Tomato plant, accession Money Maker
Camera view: tilt-top (135 deg); turntable rotation: 330 degrees
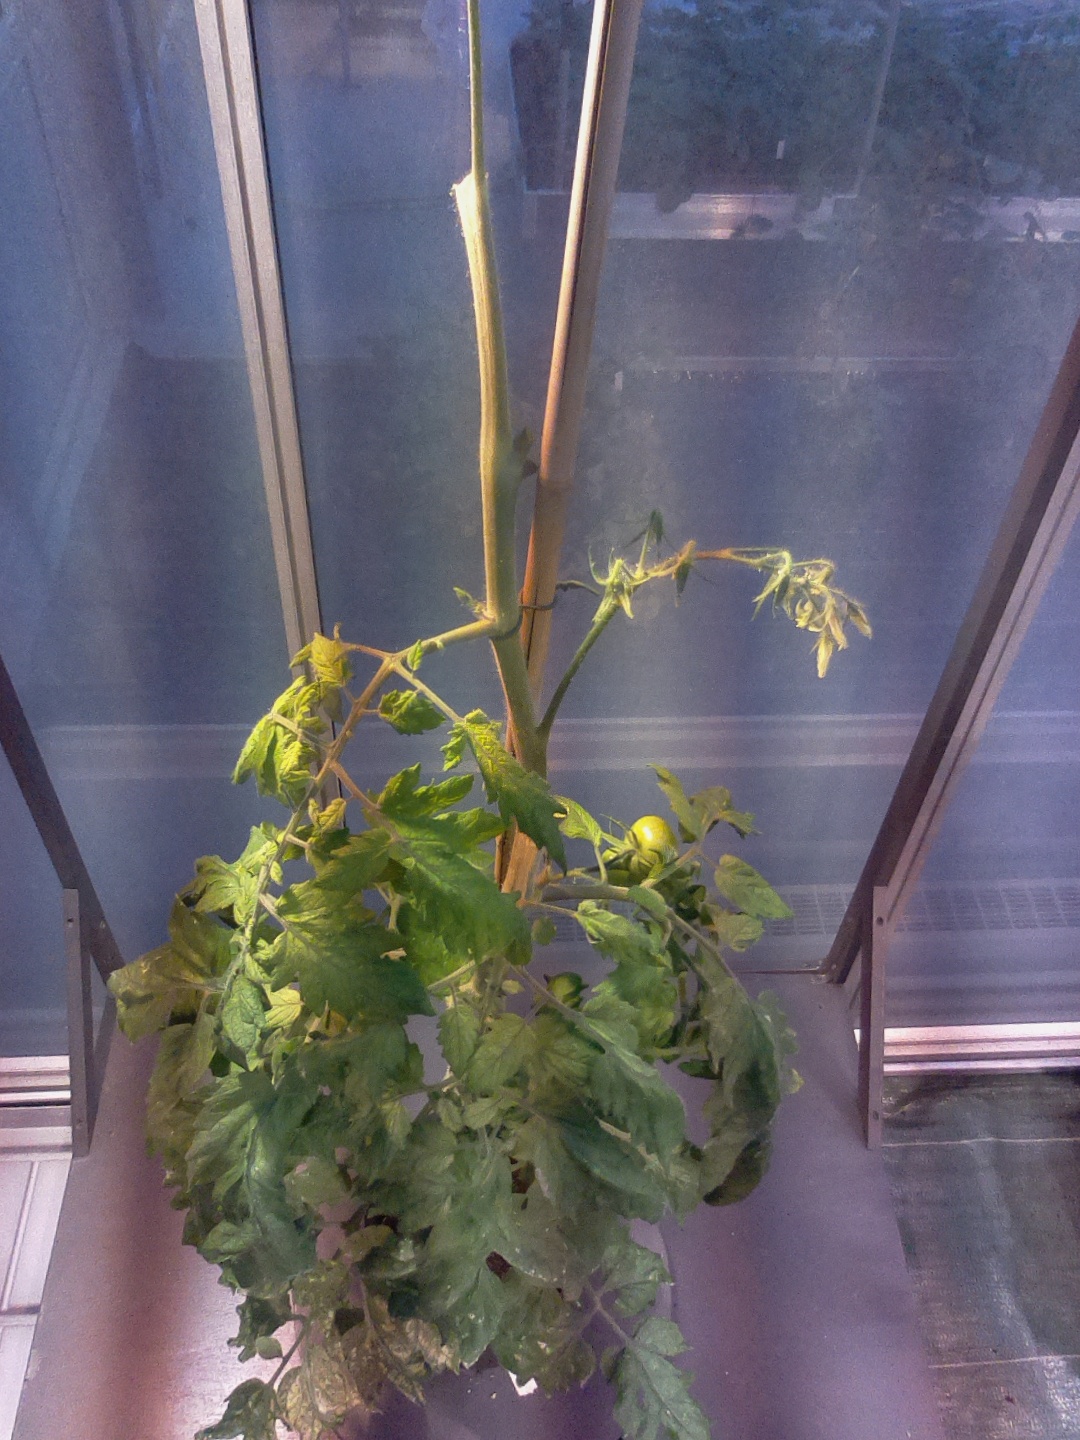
BBCH growth stage 73: 30%-40% of final fruit size